Blacklers

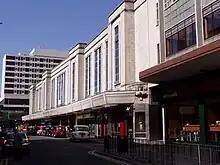
The Blacklers department store building

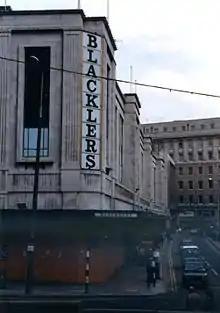
Blacklers as it appeared in August 1988, shortly after its closure. Note that the ground floor is boarded up.

Blacklers was a large department store on the corner of Elliot Street and Great Charlotte Street in Liverpool, England. The store was famous for its lavish Christmas grotto and its rocking horse, Blackie, which is now on display in the Museum of Liverpool. The store, which at its peak employed a thousand people, also has connections to The Beatles: George Harrison worked as an apprentice electrician at Blacklers in 1959, and Pete Best's mother Mona bought his drum kit from the Blacklers music department.